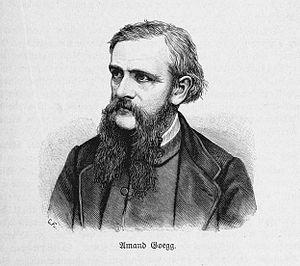
Marie Goegg-Pouchoulin est une militante féministe et abolitionniste, reconnue pour son engagement en faveur du pacifisme et du droit de vote des femmes en Suisse. Elle est née à Genève le 24 mai 1826 et morte dans la même ville le 24 mars 1899. Son combat pour les droits des femmes l'a conduite notamment à lancer une pétition pour l'accès des femmes à l'éducation universitaire et à fonder l'Association internationale des femmes. Elle est également à l'origine du Journal des femmes, premier journal féministe suisse.